Jimmy Hagan

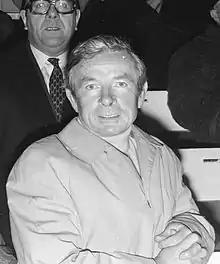
Hagan in 1972

James Hagan (21 January 1918 – 26 February 1998) was an English football player and manager. He played between 1938 and 1958 for Sheffield United and once for England. As manager he had his greatest successes with S.L. Benfica in the early 1970s.